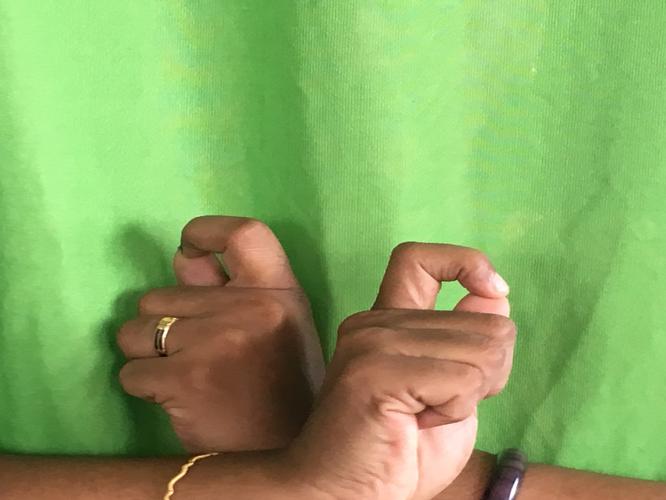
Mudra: Berunda
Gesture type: double_hand